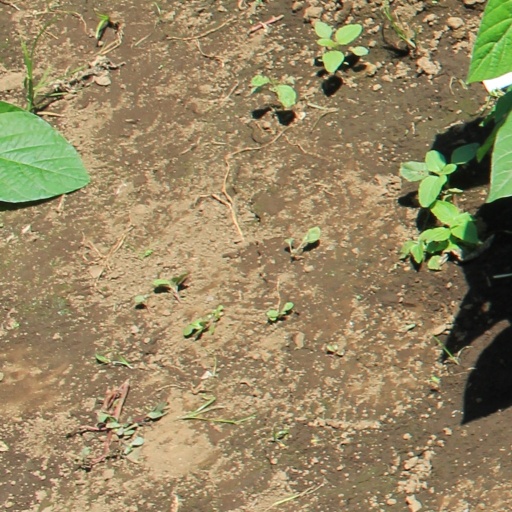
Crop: soybean